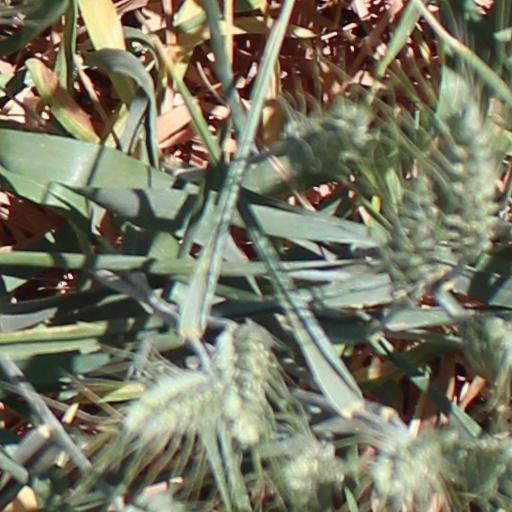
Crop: wheat